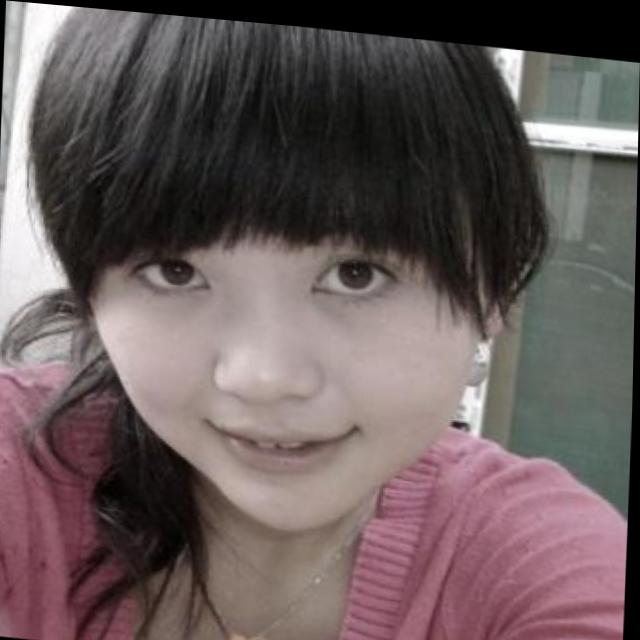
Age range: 21-44